Question: What vegetable is this?
Tambaya: Wani kayan marmari ne wannan?
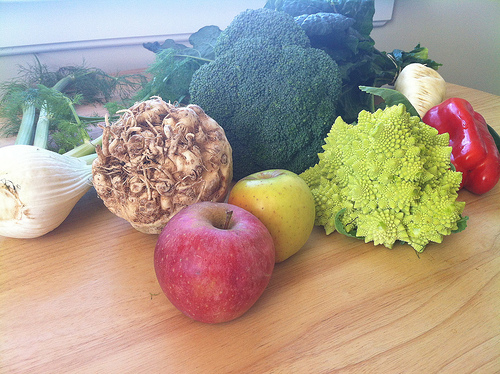
Answer: Spinach.
Amsa: Alayyahu.